Apex: The Story of the Hypercar

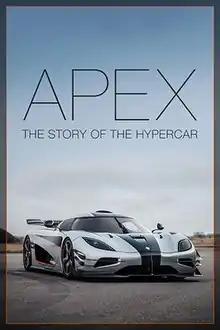
Film poster

APEX: The Story of the Hypercar is a 2016 American documentary film directed by J.F. Musial and Josh Vietze, produced by Katherina Gaccione. It covers the definition of the automobile term 'hypercar', as well as Koenigsegg CEO and president Christian von Koenigsegg's mission to defeat the world record in the Nürburgring and Spa-Francorchamps in the .